Kayse Shrum

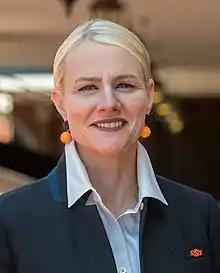
Shrum in 2021

Kayse Marie Shrum ("née" Donnelly; born October 27, 1972) is an American physician who was the 19th President of Oklahoma State University from 2021 to 2025. She was the first woman to lead a public research institution in Oklahoma.